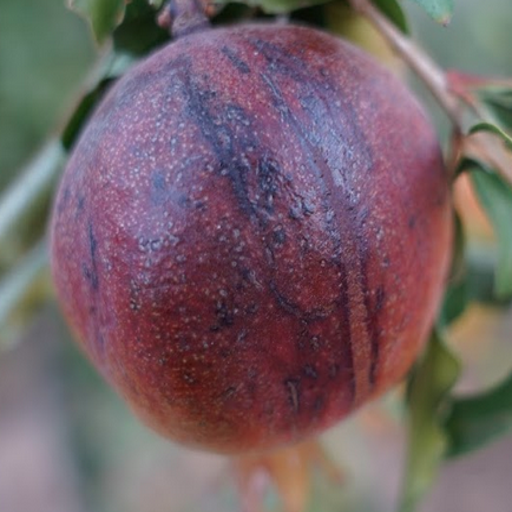
Label: Sunburn